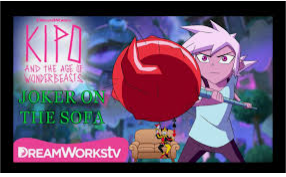
Portrait style: Cartoon Portrait